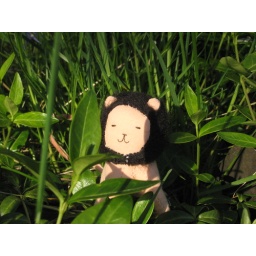
There is a pink lion in my yard